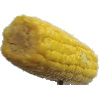
Label: corn